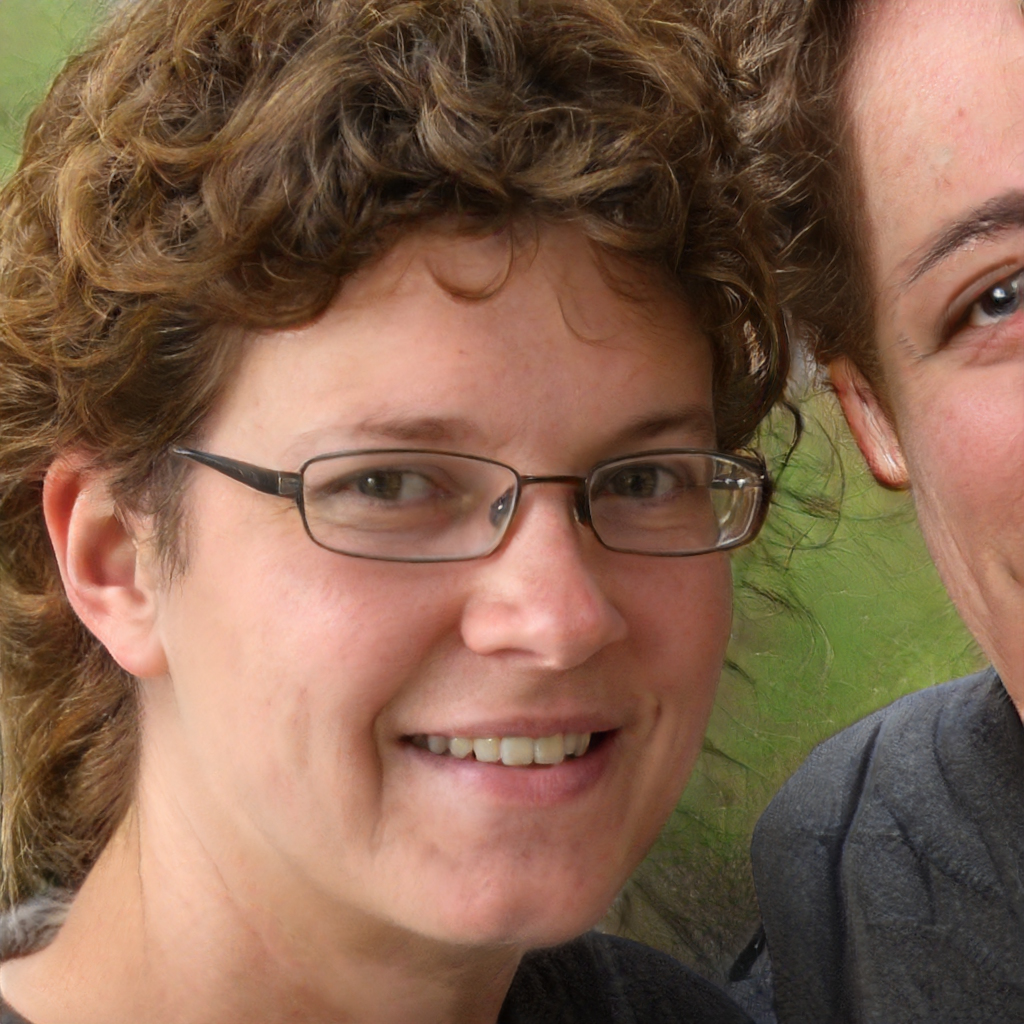
Portrait style: Real Portrait